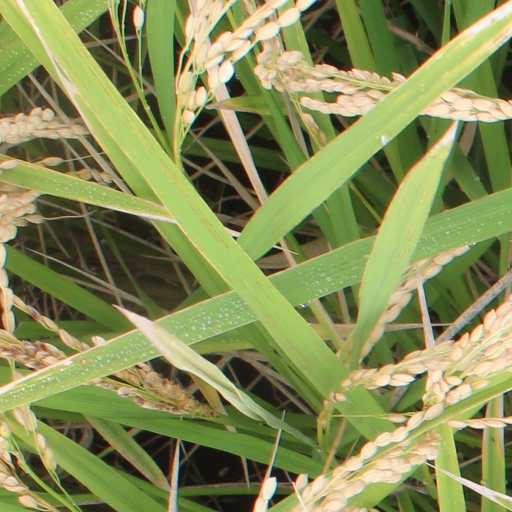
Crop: rice